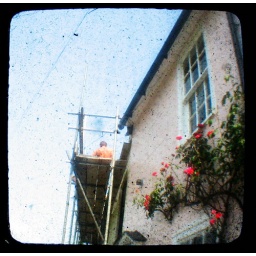
oh and a pretty pink cottage with roses around the door!